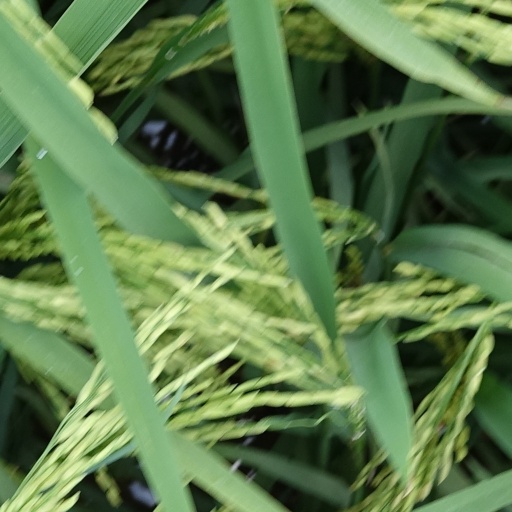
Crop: rice